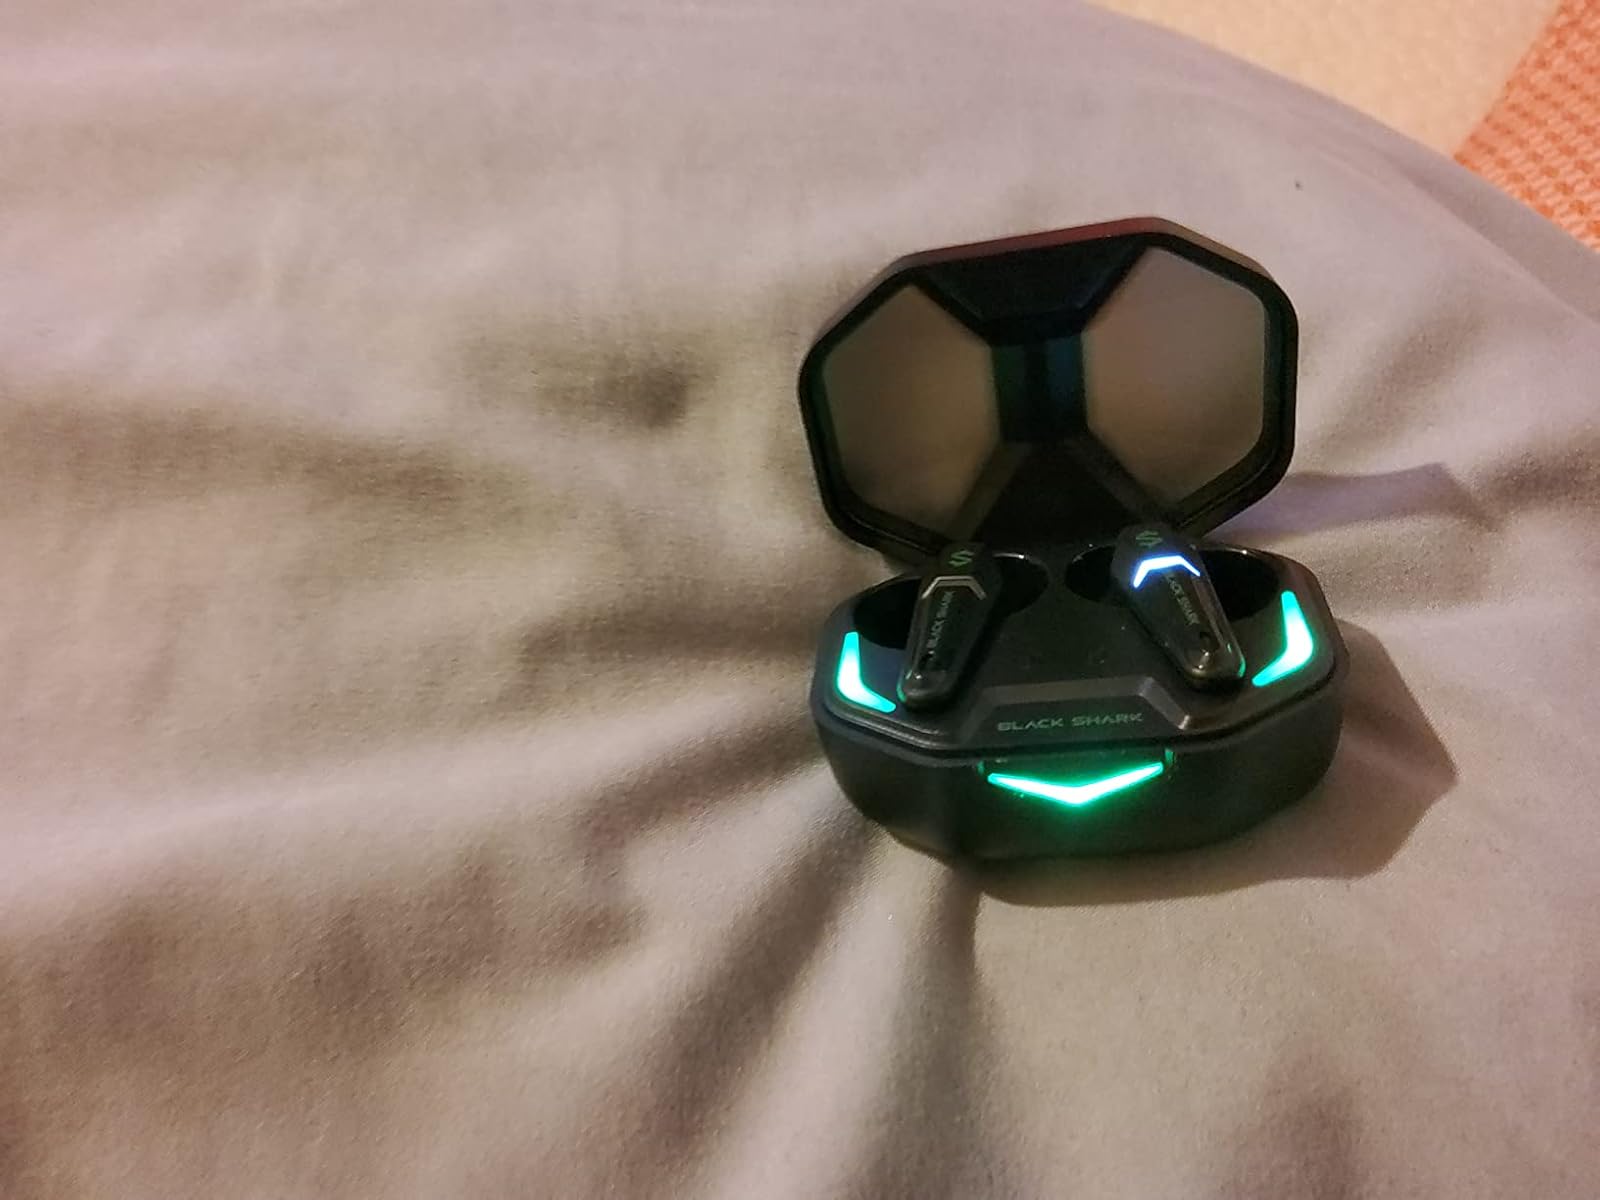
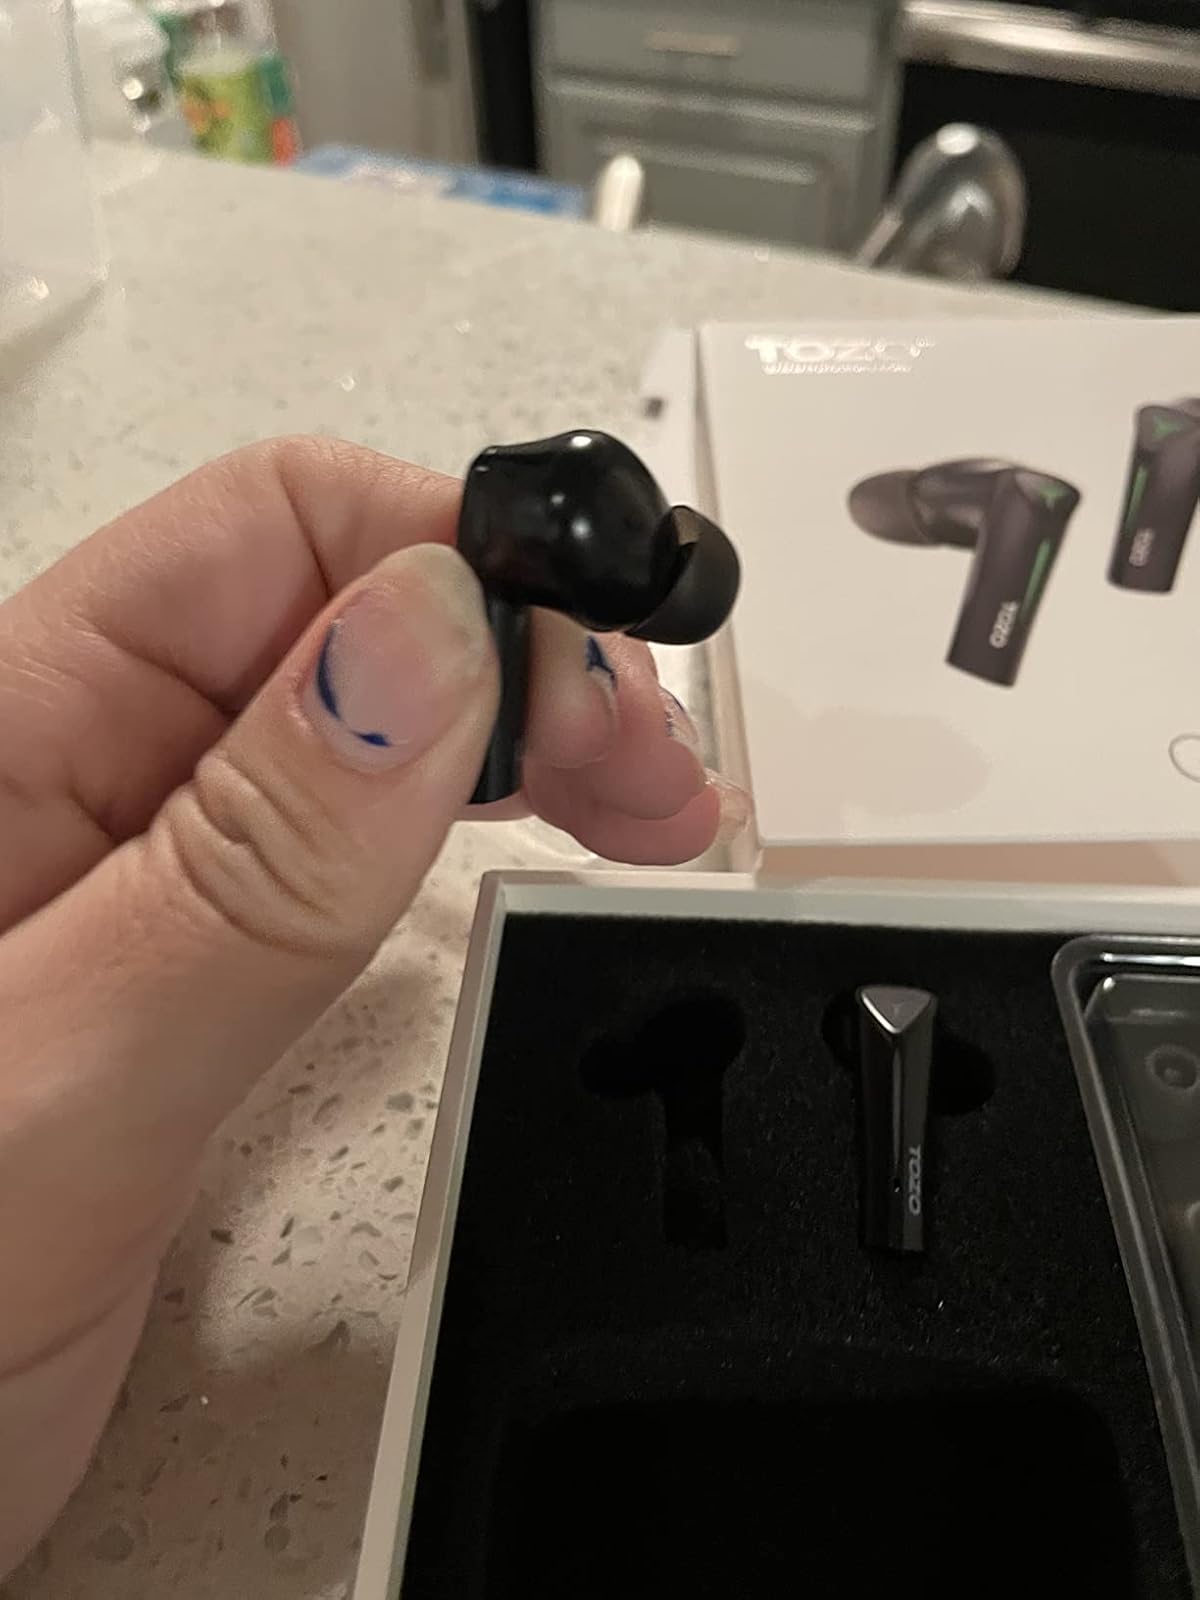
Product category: earbuds
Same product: no